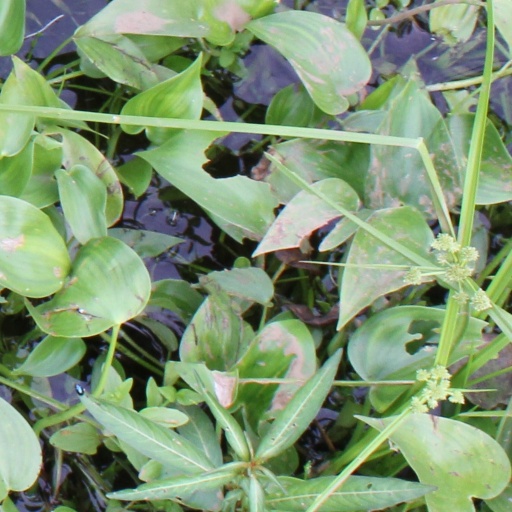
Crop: rice